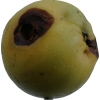
Label: Apple 13